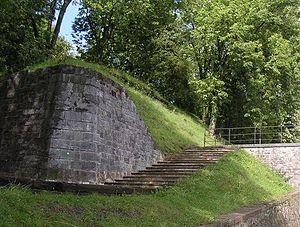
Maubeuge est une commune française située dans le département du Nord, en région Hauts-de-France. Ses habitants sont appelés les Maubeugeois.